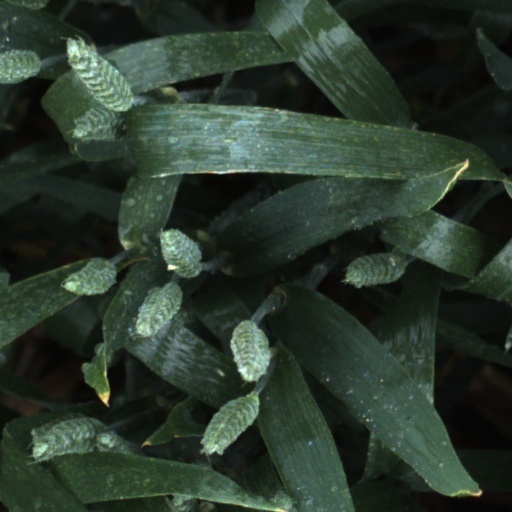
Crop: wheat